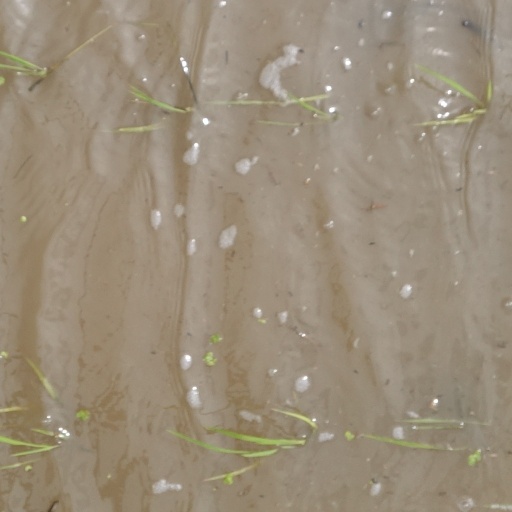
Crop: rice